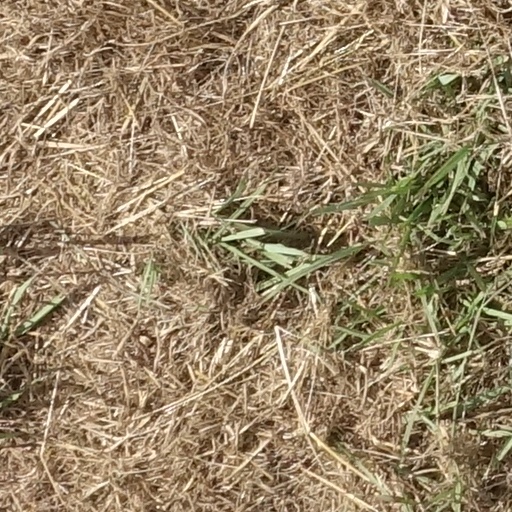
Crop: sorghum